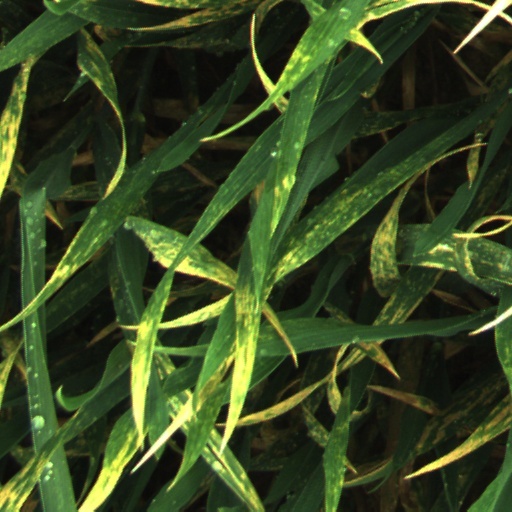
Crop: wheat